What Just Happened (2008 film)

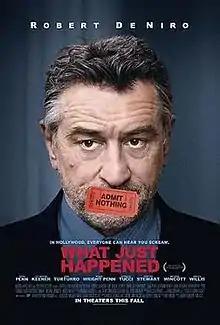
Theatrical release poster

What Just Happened is a 2008 American satirical comedy-drama directed by Barry Levinson and starring Robert De Niro. The supporting cast includes Catherine Keener, Robin Wright Penn, Stanley Tucci, Moon Bloodgood, John Turturro, Sean Penn, Michael Wincott, and Bruce Willis. It is an independent film, produced by 2929 Productions, Art Linson Productions, and Tribeca Productions, and it was released on October 17, 2008.